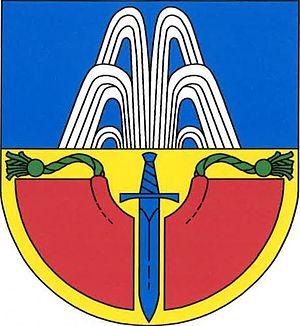
Břvany est une commune du district de Louny, dans la région d'Ústí nad Labem, en Tchéquie. Sa population s'élevait à 314 habitants en 2018.